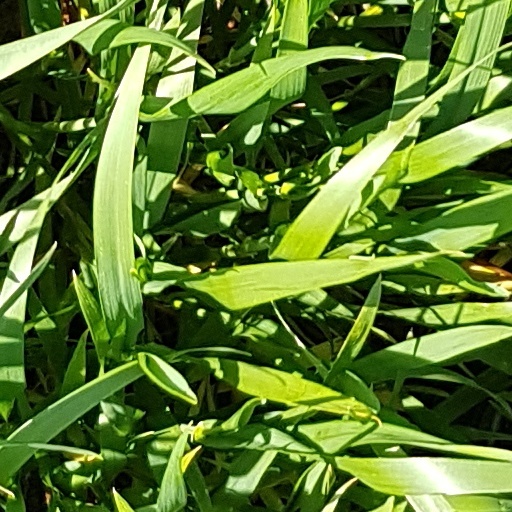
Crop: wheat